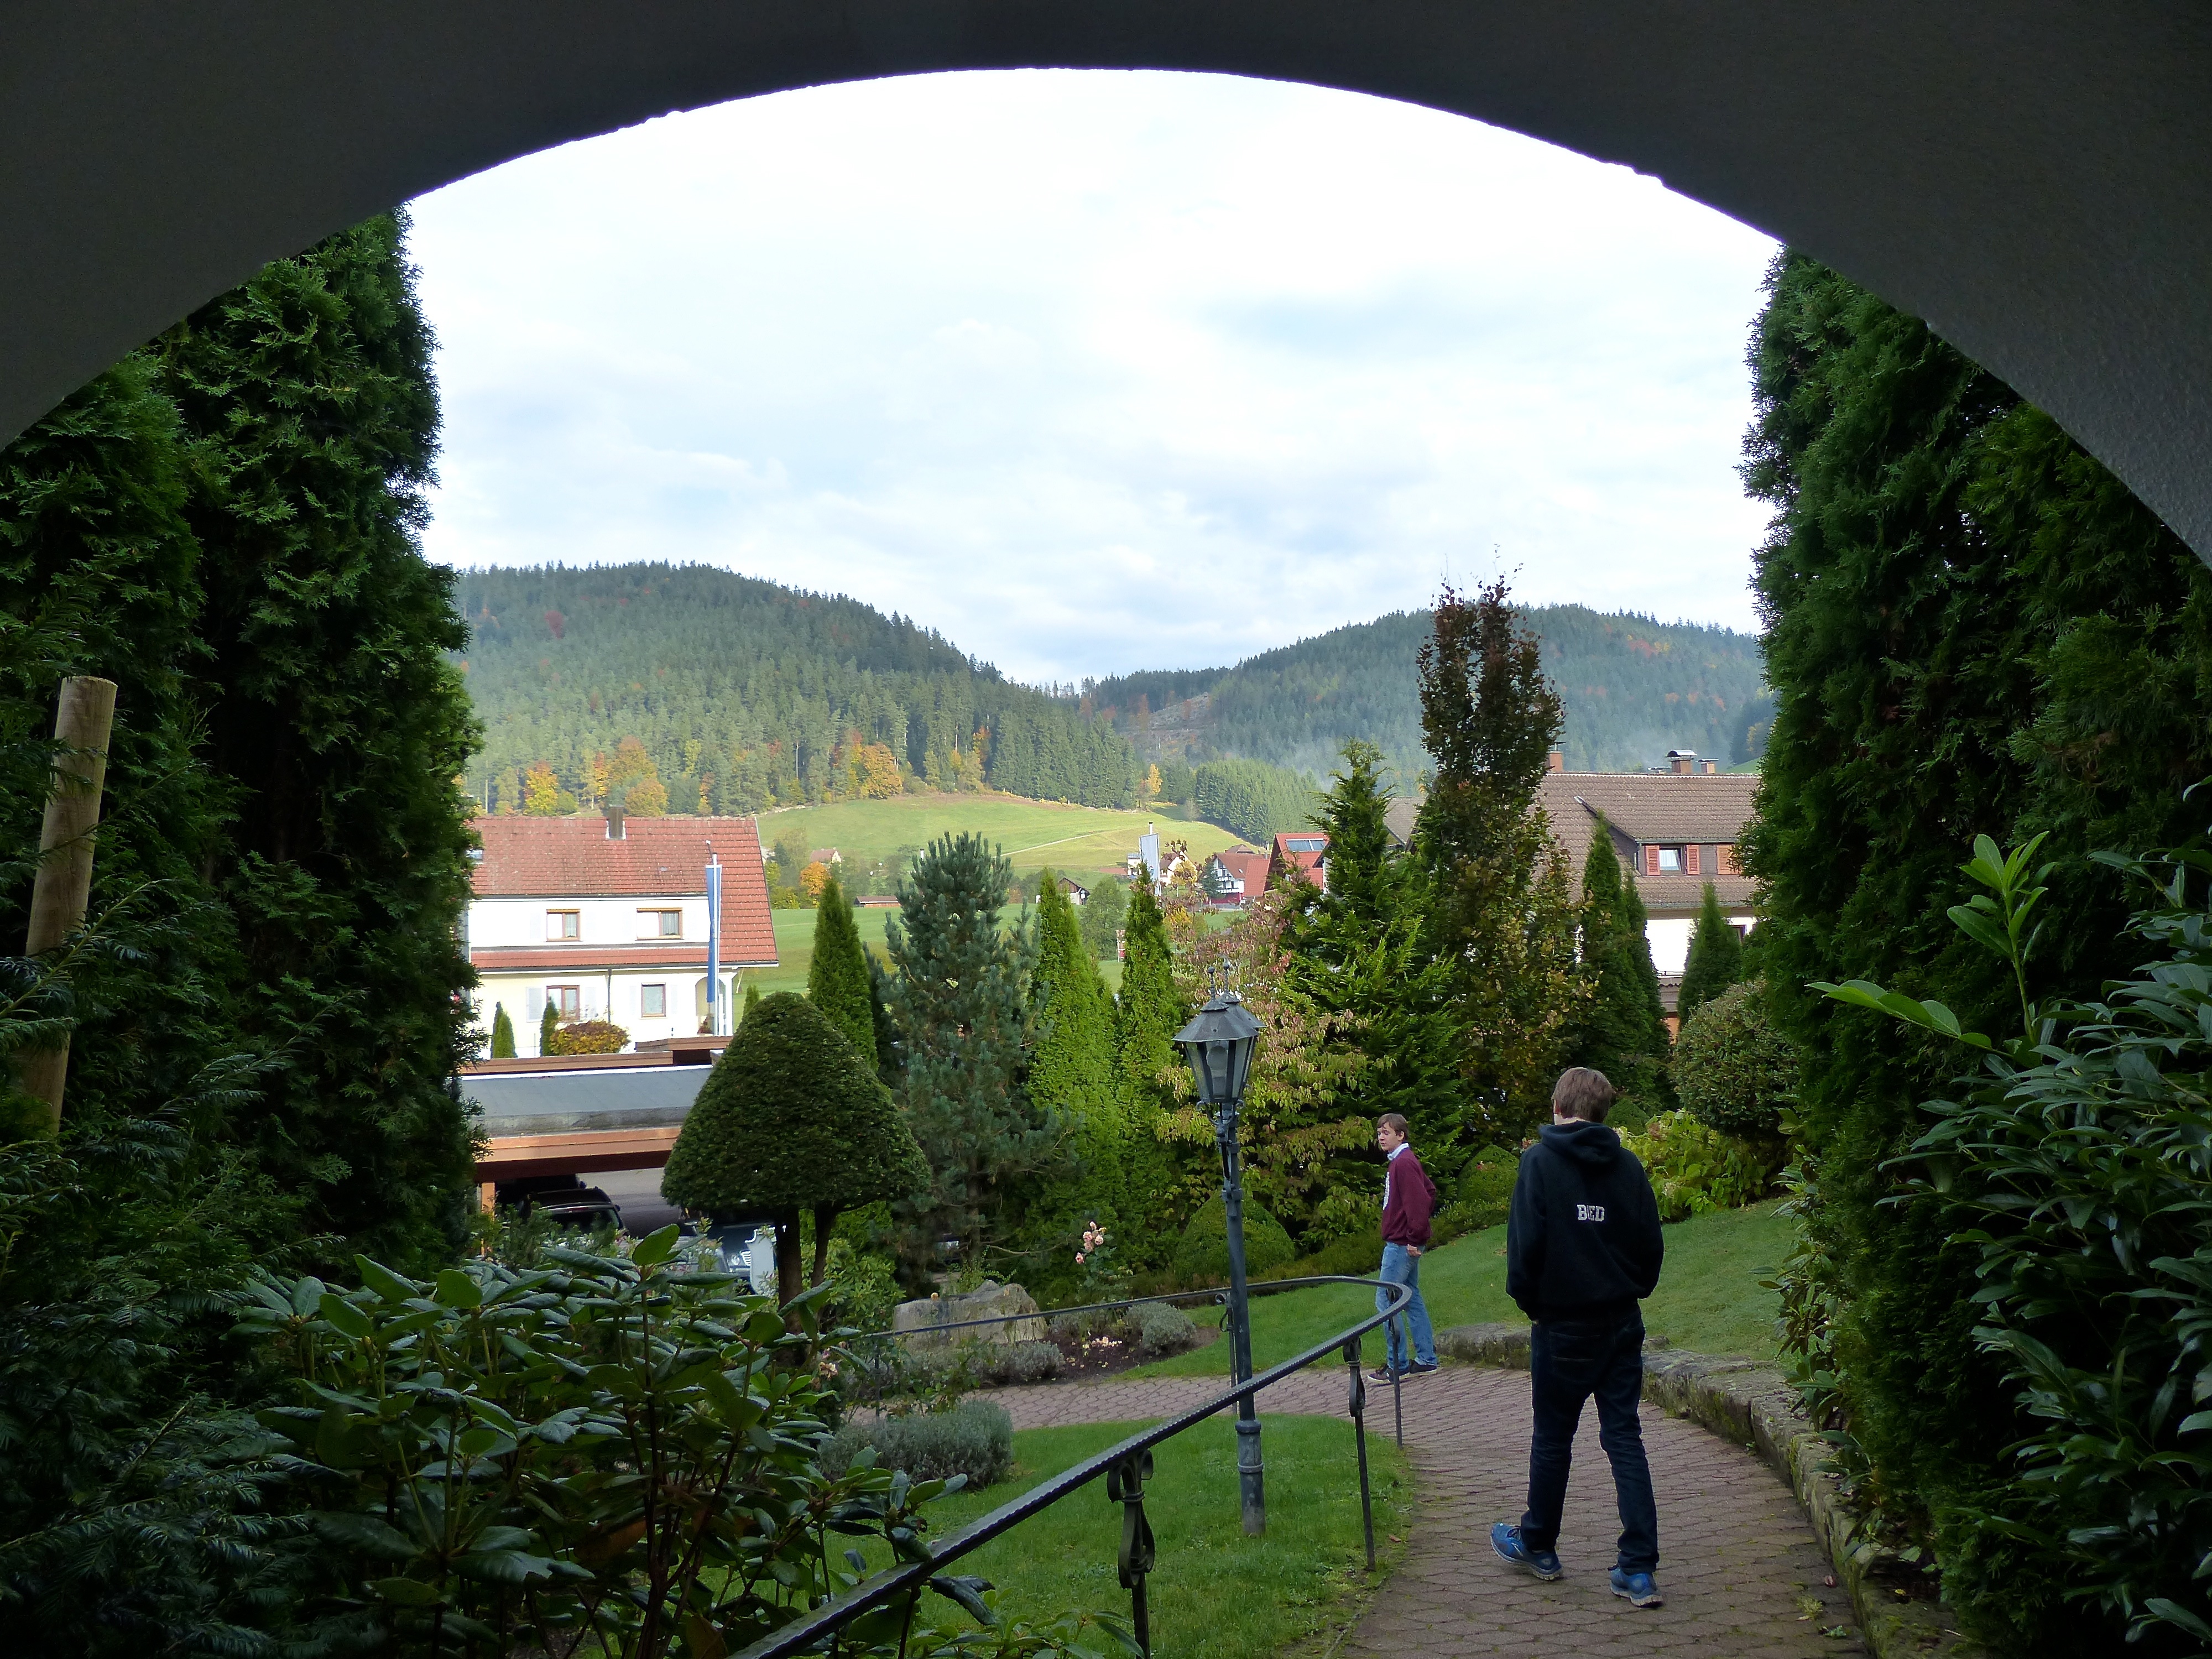
landscape, forest, architecture, hiking, fall, flower, travel, transport, foliage, europe, arch, autumn, black, tourism, waterway, trees, leaves, hotel, germany, schwarzwald, baiersbronn, mitteltal, bareiss